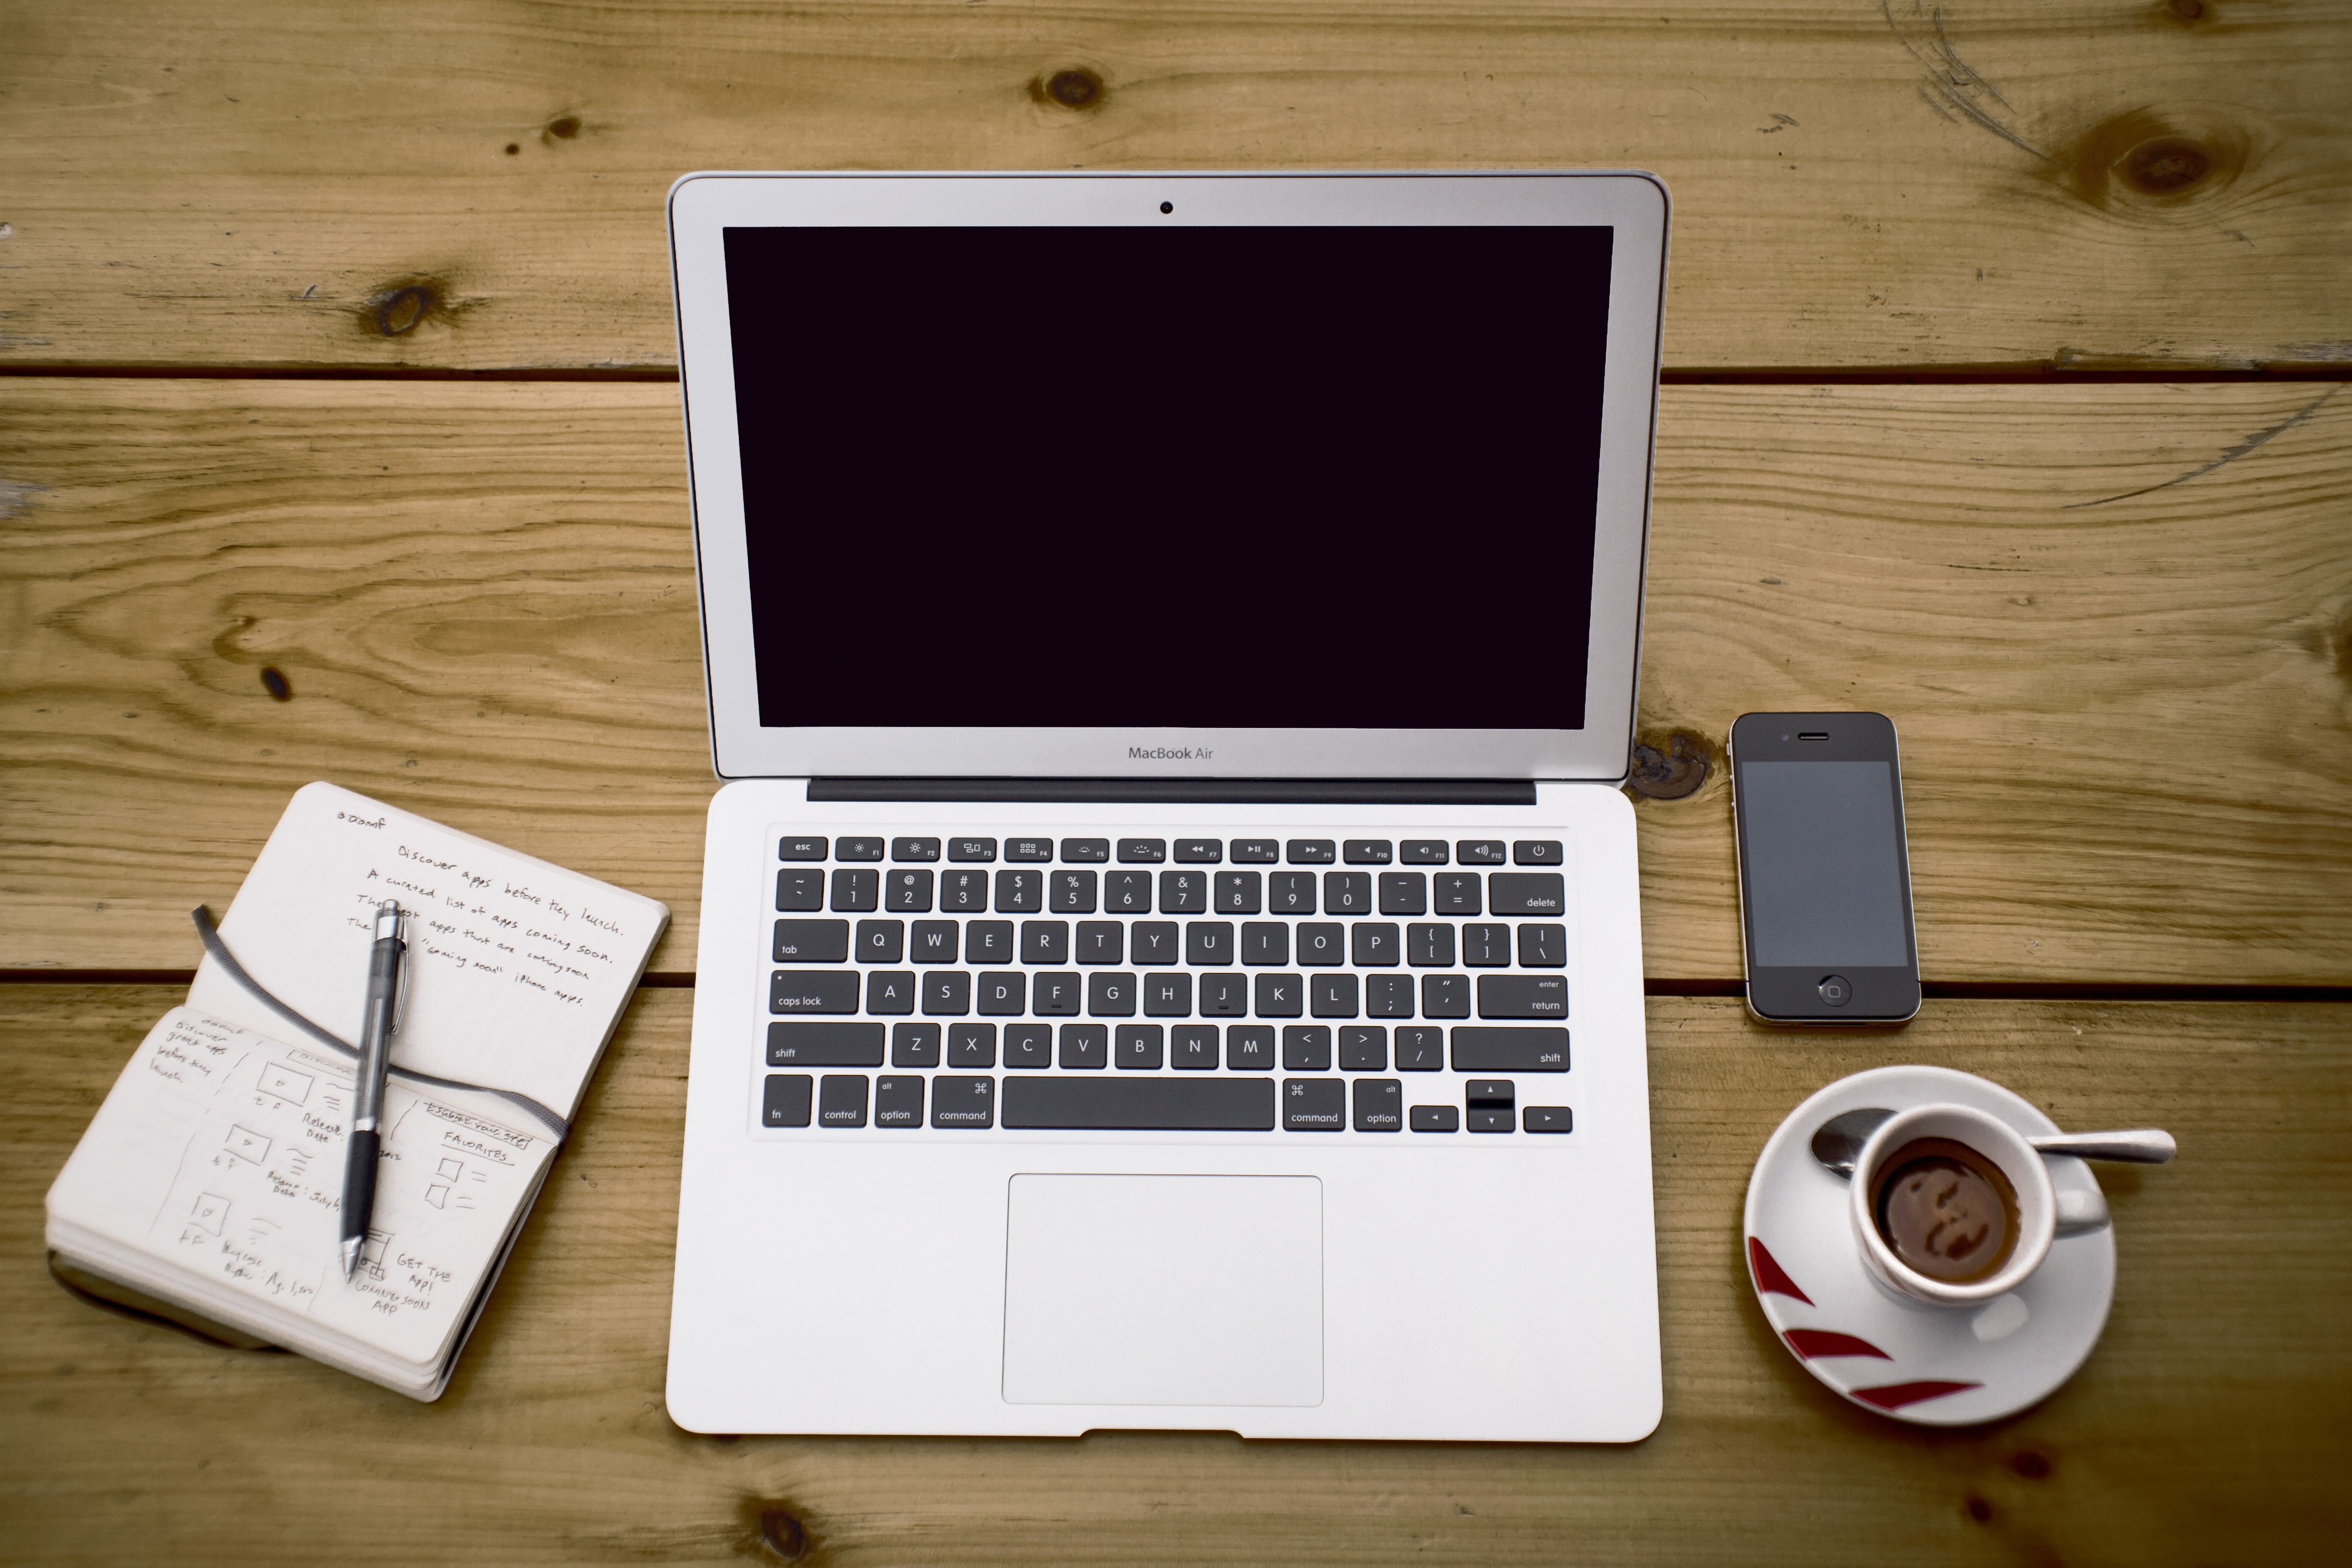
laptop, iphone, desk, notebook, computer, smartphone, writing, work, working, technology, white, office, business, apple inc, workstation, blogging, home office, macbook air, design, author, multimedia, blog, portable device, personal computer, office job, electronic device